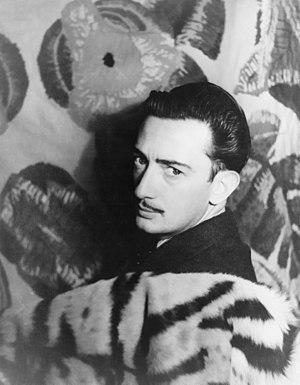
Le marquisat de Dalí de Púbol, plus connu sous le nom de marquisat de Púbol, est un titre nobiliaire espagnol créé par le roi Juan Carlos Iᵉʳ d'Espagne le 24 juillet 1982 en faveur de Salvador Dalí i Domènech, insigne peintre espagnol, représentant majeur du surréalisme. La dénomination du titre fait référence à son nom de famille ainsi qu'au Château de Púbol à Púbol, lieu de résidence du peintre.